Wrestling Dontaku 2015

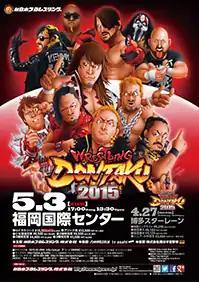
Promotional poster for the event, featuring caricatures of several NJPW wrestlers

Wrestling Dontaku 2015 was a professional wrestling pay-per-view (PPV) event promoted by New Japan Pro-Wrestling (NJPW). The event took place on May 3, 2015, in Fukuoka, Fukuoka at Fukuoka Kokusai Center and featured nine matches, three of which were contested for championships.